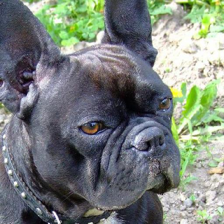
Label: animals